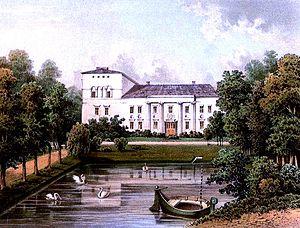
Tyniec nad Ślęzą est une localité polonaise de la gmina de Kobierzyce, située dans le powiat de Wrocław en voïvodie de Basse-Silésie.